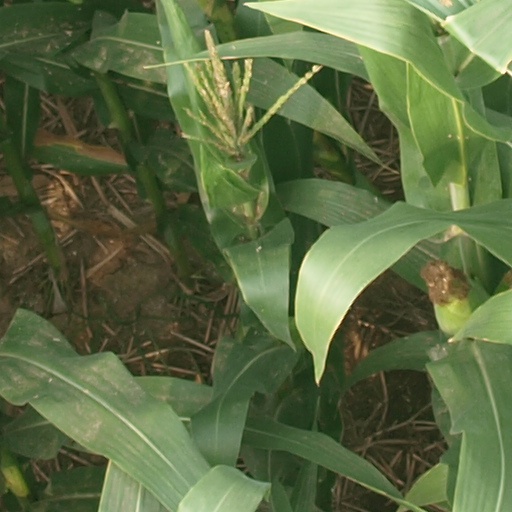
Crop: maize; corn